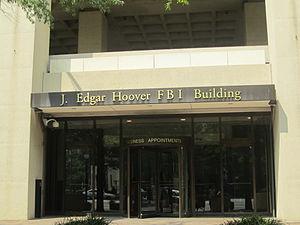
John Edgar Hoover, né le 1ᵉʳ janvier 1895 à Washington, D.C. et mort le 2 mai 1972 dans la même ville, a été le premier directeur du Federal Bureau of Investigation du 10 mai 1924 jusqu'à sa mort, soit pendant quarante-huit ans.